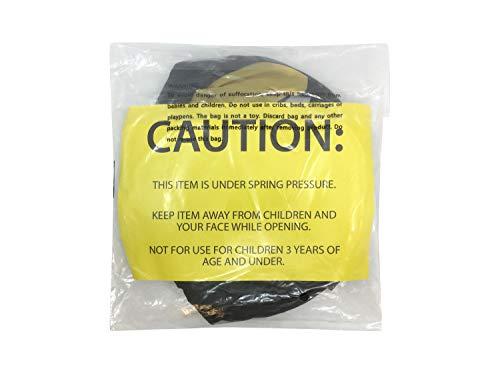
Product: Jay Franco Harry Potter Sorted Pop Up Hamper,
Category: Baby Products | Nursery | Furniture | Storage & Organization | Hampers
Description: PERFECT FIT and FUN DESIGN - Harry Potter Sorted up hamper measures 14.
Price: $8.91
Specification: ProductDimensions:14.2x14.2x22.8inches|ItemWeight:6.9ounces|ShippingWeight:6.9ounces(Viewshippingratesandpolicies)|Manufacturer:JayFranco&Sons,Inc.|ASIN:B07TB5NR92|Itemmodelnumber:JF40158EPCD